SJ A

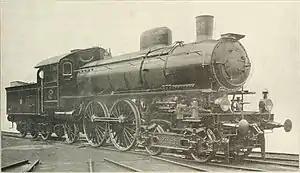
A 1000 with the original C class tender

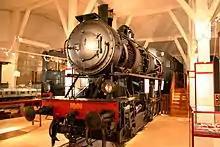
The boiler and some other parts of the preserved locomotive have been cut open to show how a steam locomotive works.

The A class of the Swedish State Railways (SJ) was a type of steam locomotive built between 1906 and 1909 for hauling mainline express trains. The 26 locomotives were built to replace older types that could not cope with the increasingly heavy express trains, but soon became insufficient themselves. They were relegated to less important passenger trains, and five were transferred to then-independent Ostkustbanan (OKB) in the 1920s, but returned when that company was nationalized in 1933.